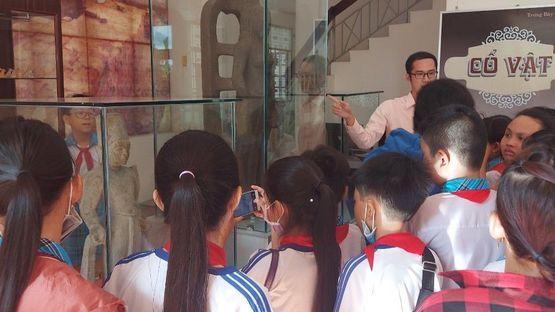
có một người đàn ông đang chỉ tay vào tủ kính